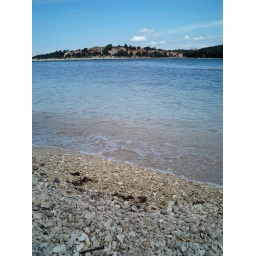
A beautiful beach in Vrsar where I worshiped the sun. clear calm warm water